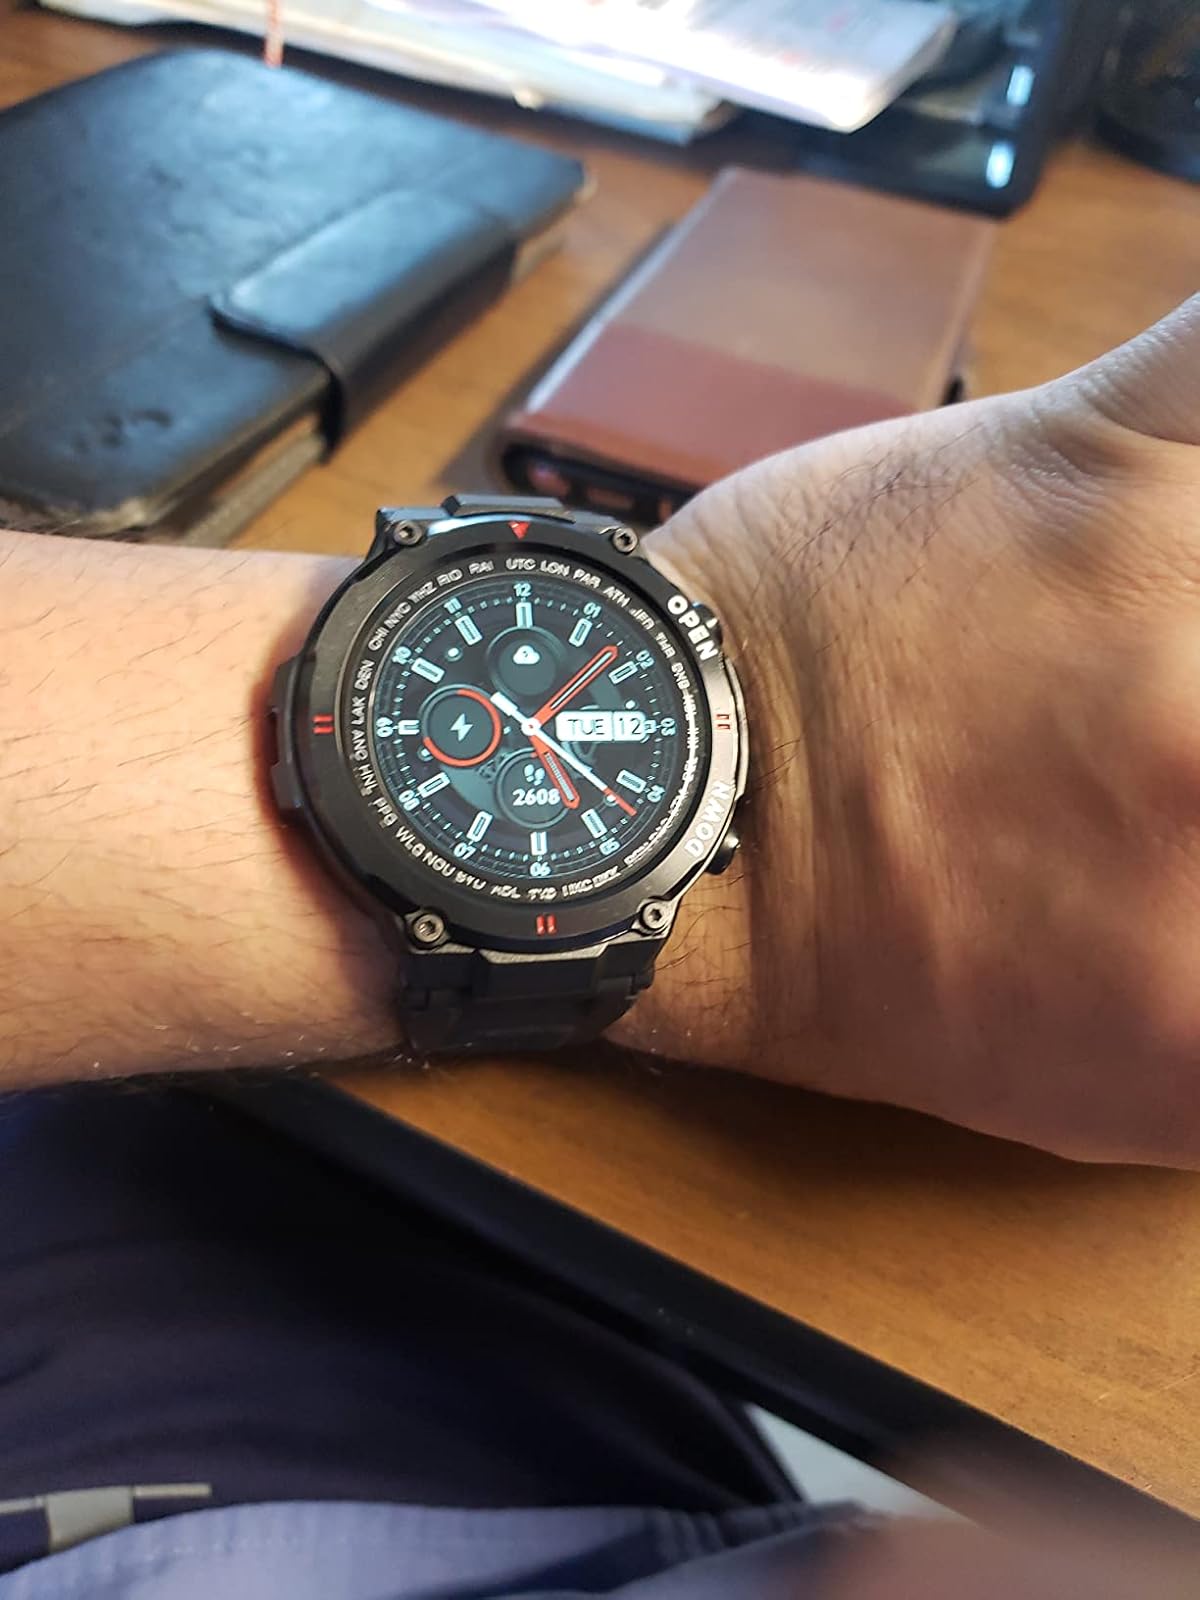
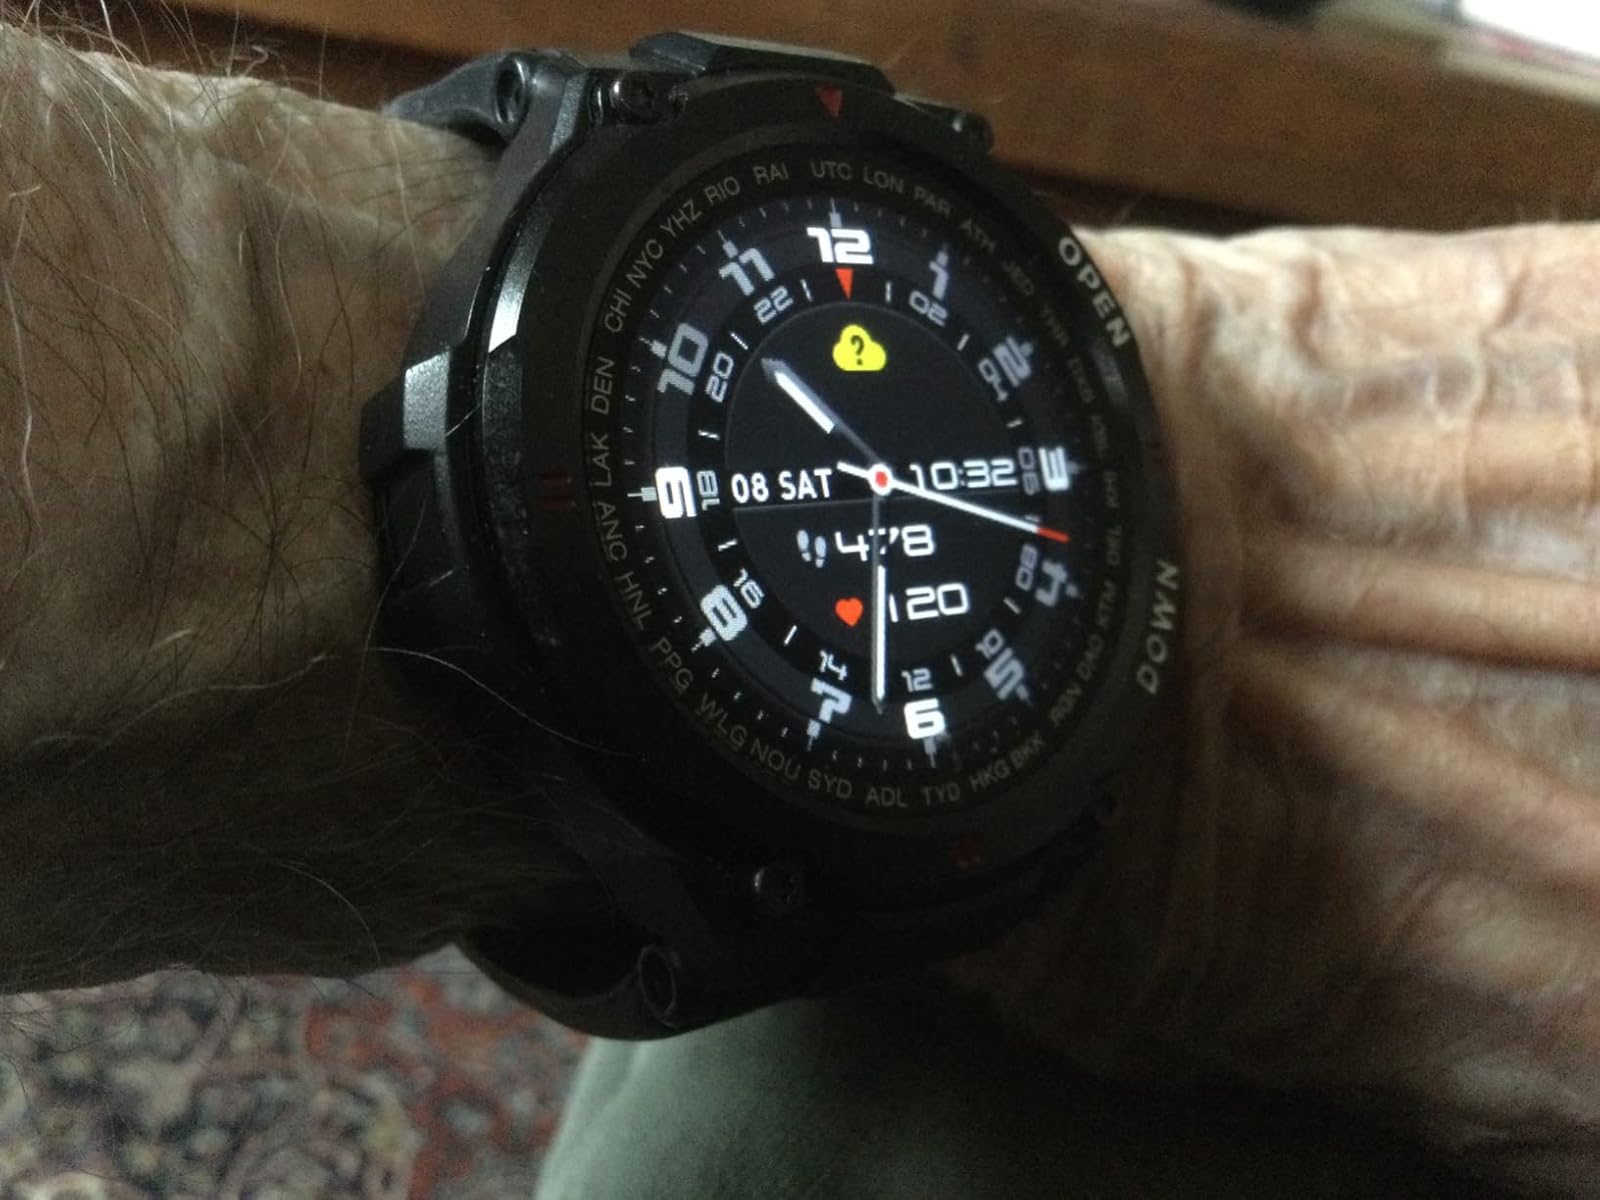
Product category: smartwatch
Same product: yes